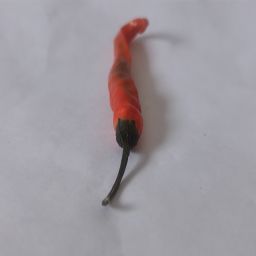
Crop: Chile Pepper
Quality: Old